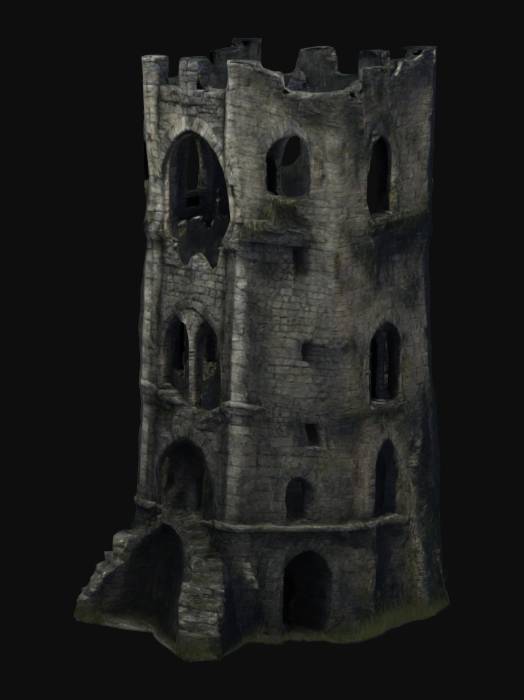
미적 점수 (1~10점): 8